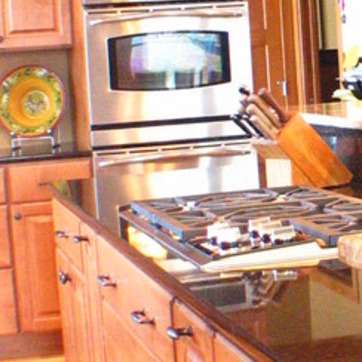
Material: metal